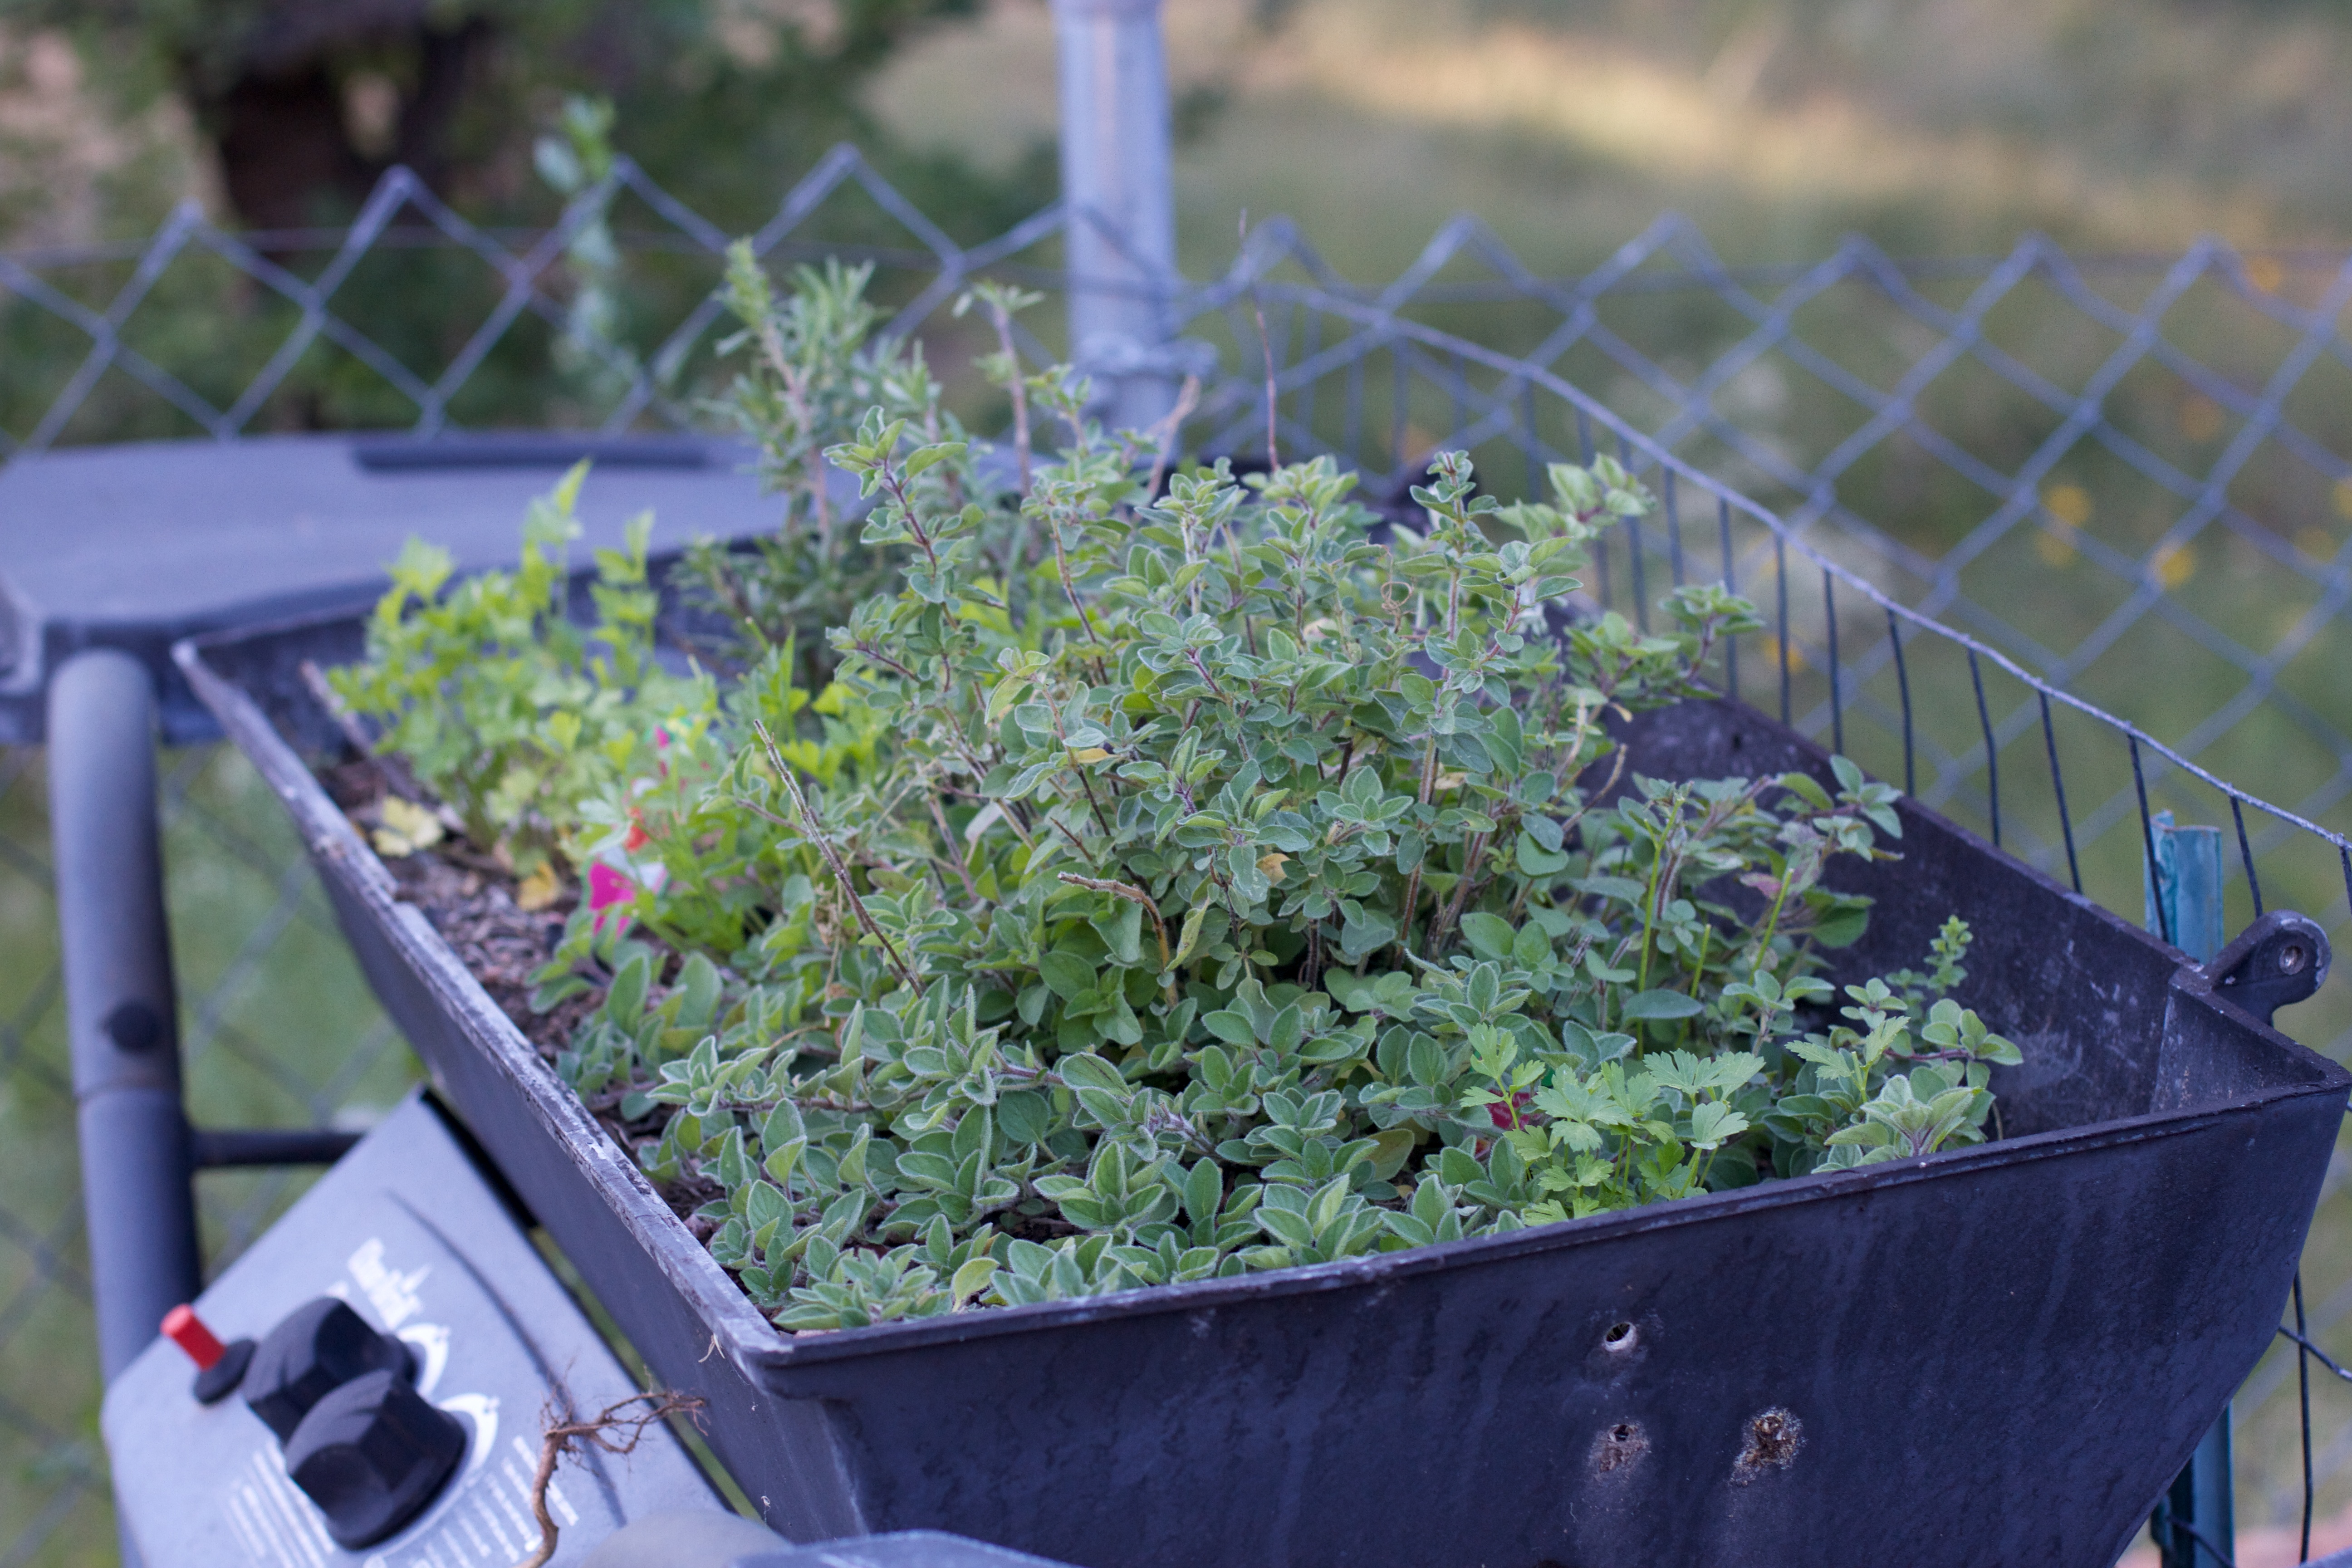
plant, leaf, flower, herb, backyard, soil, garden, yard